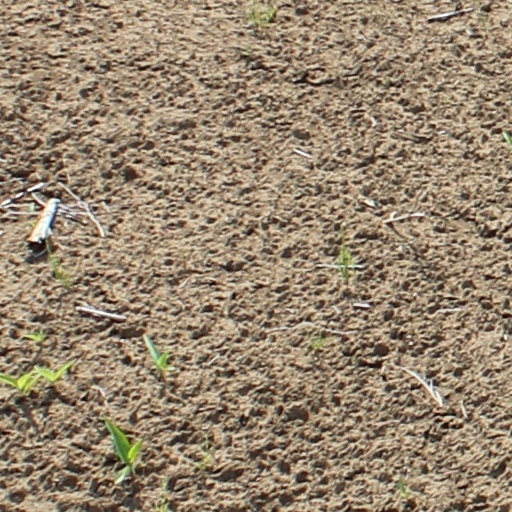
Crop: wheat